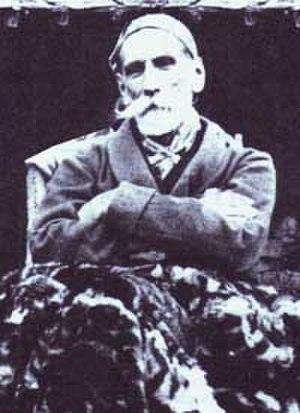
Oswald Wirth a été le secrétaire de Stanislas de Guaita, et dessina en collaboration avec lui un Tarot, réédité depuis sous le nom de Tarot de Wirth. Ce Tarot est expliqué et commenté dans son ouvrage Le Tarot des imagiers du Moyen Âge, devenu un classique.